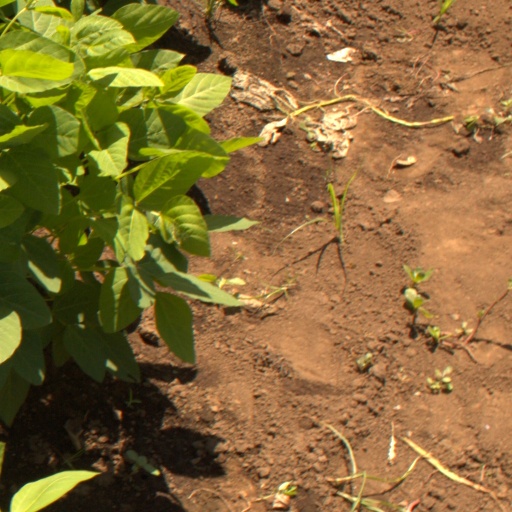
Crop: soybean